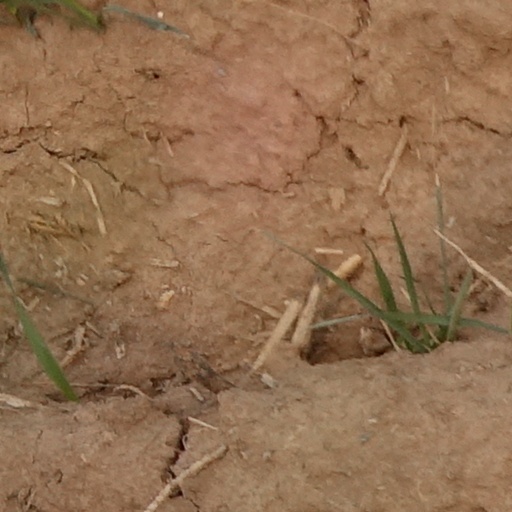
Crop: wheat